William A. Stone

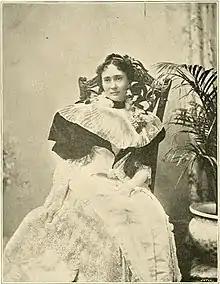
Elizabeth B. White

Col. William A. Stone's wife was the youngest daughter of Judge R.C. White, of Wellsboro, Ohio. She was connected with one of the oldest and best of Pennsylvania's families. Benjamin Franklin's daughter married into the Bach family, of which her mother was descended, and her mother was a cousin of Dr. William Carpenter and Dr. Mary Carpenter, of London, who, with the Princess Alice, established a Mission School in India. Elizabeth White Stone was born in Tioga County. She attended school in New York City, where she was graduated at a musical academy. They had 4 children, 3 daughters and 1 son.